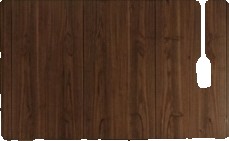
Surface category: cabinetry